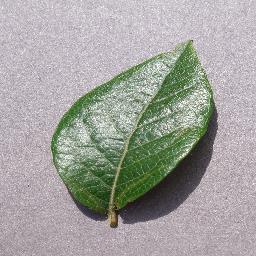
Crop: blueberry
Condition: healthy